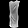
Label: Dress